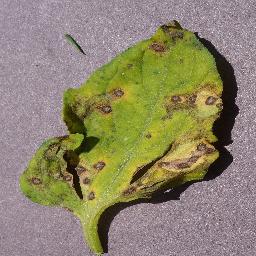
Label: Tomato___Septoria_leaf_spot